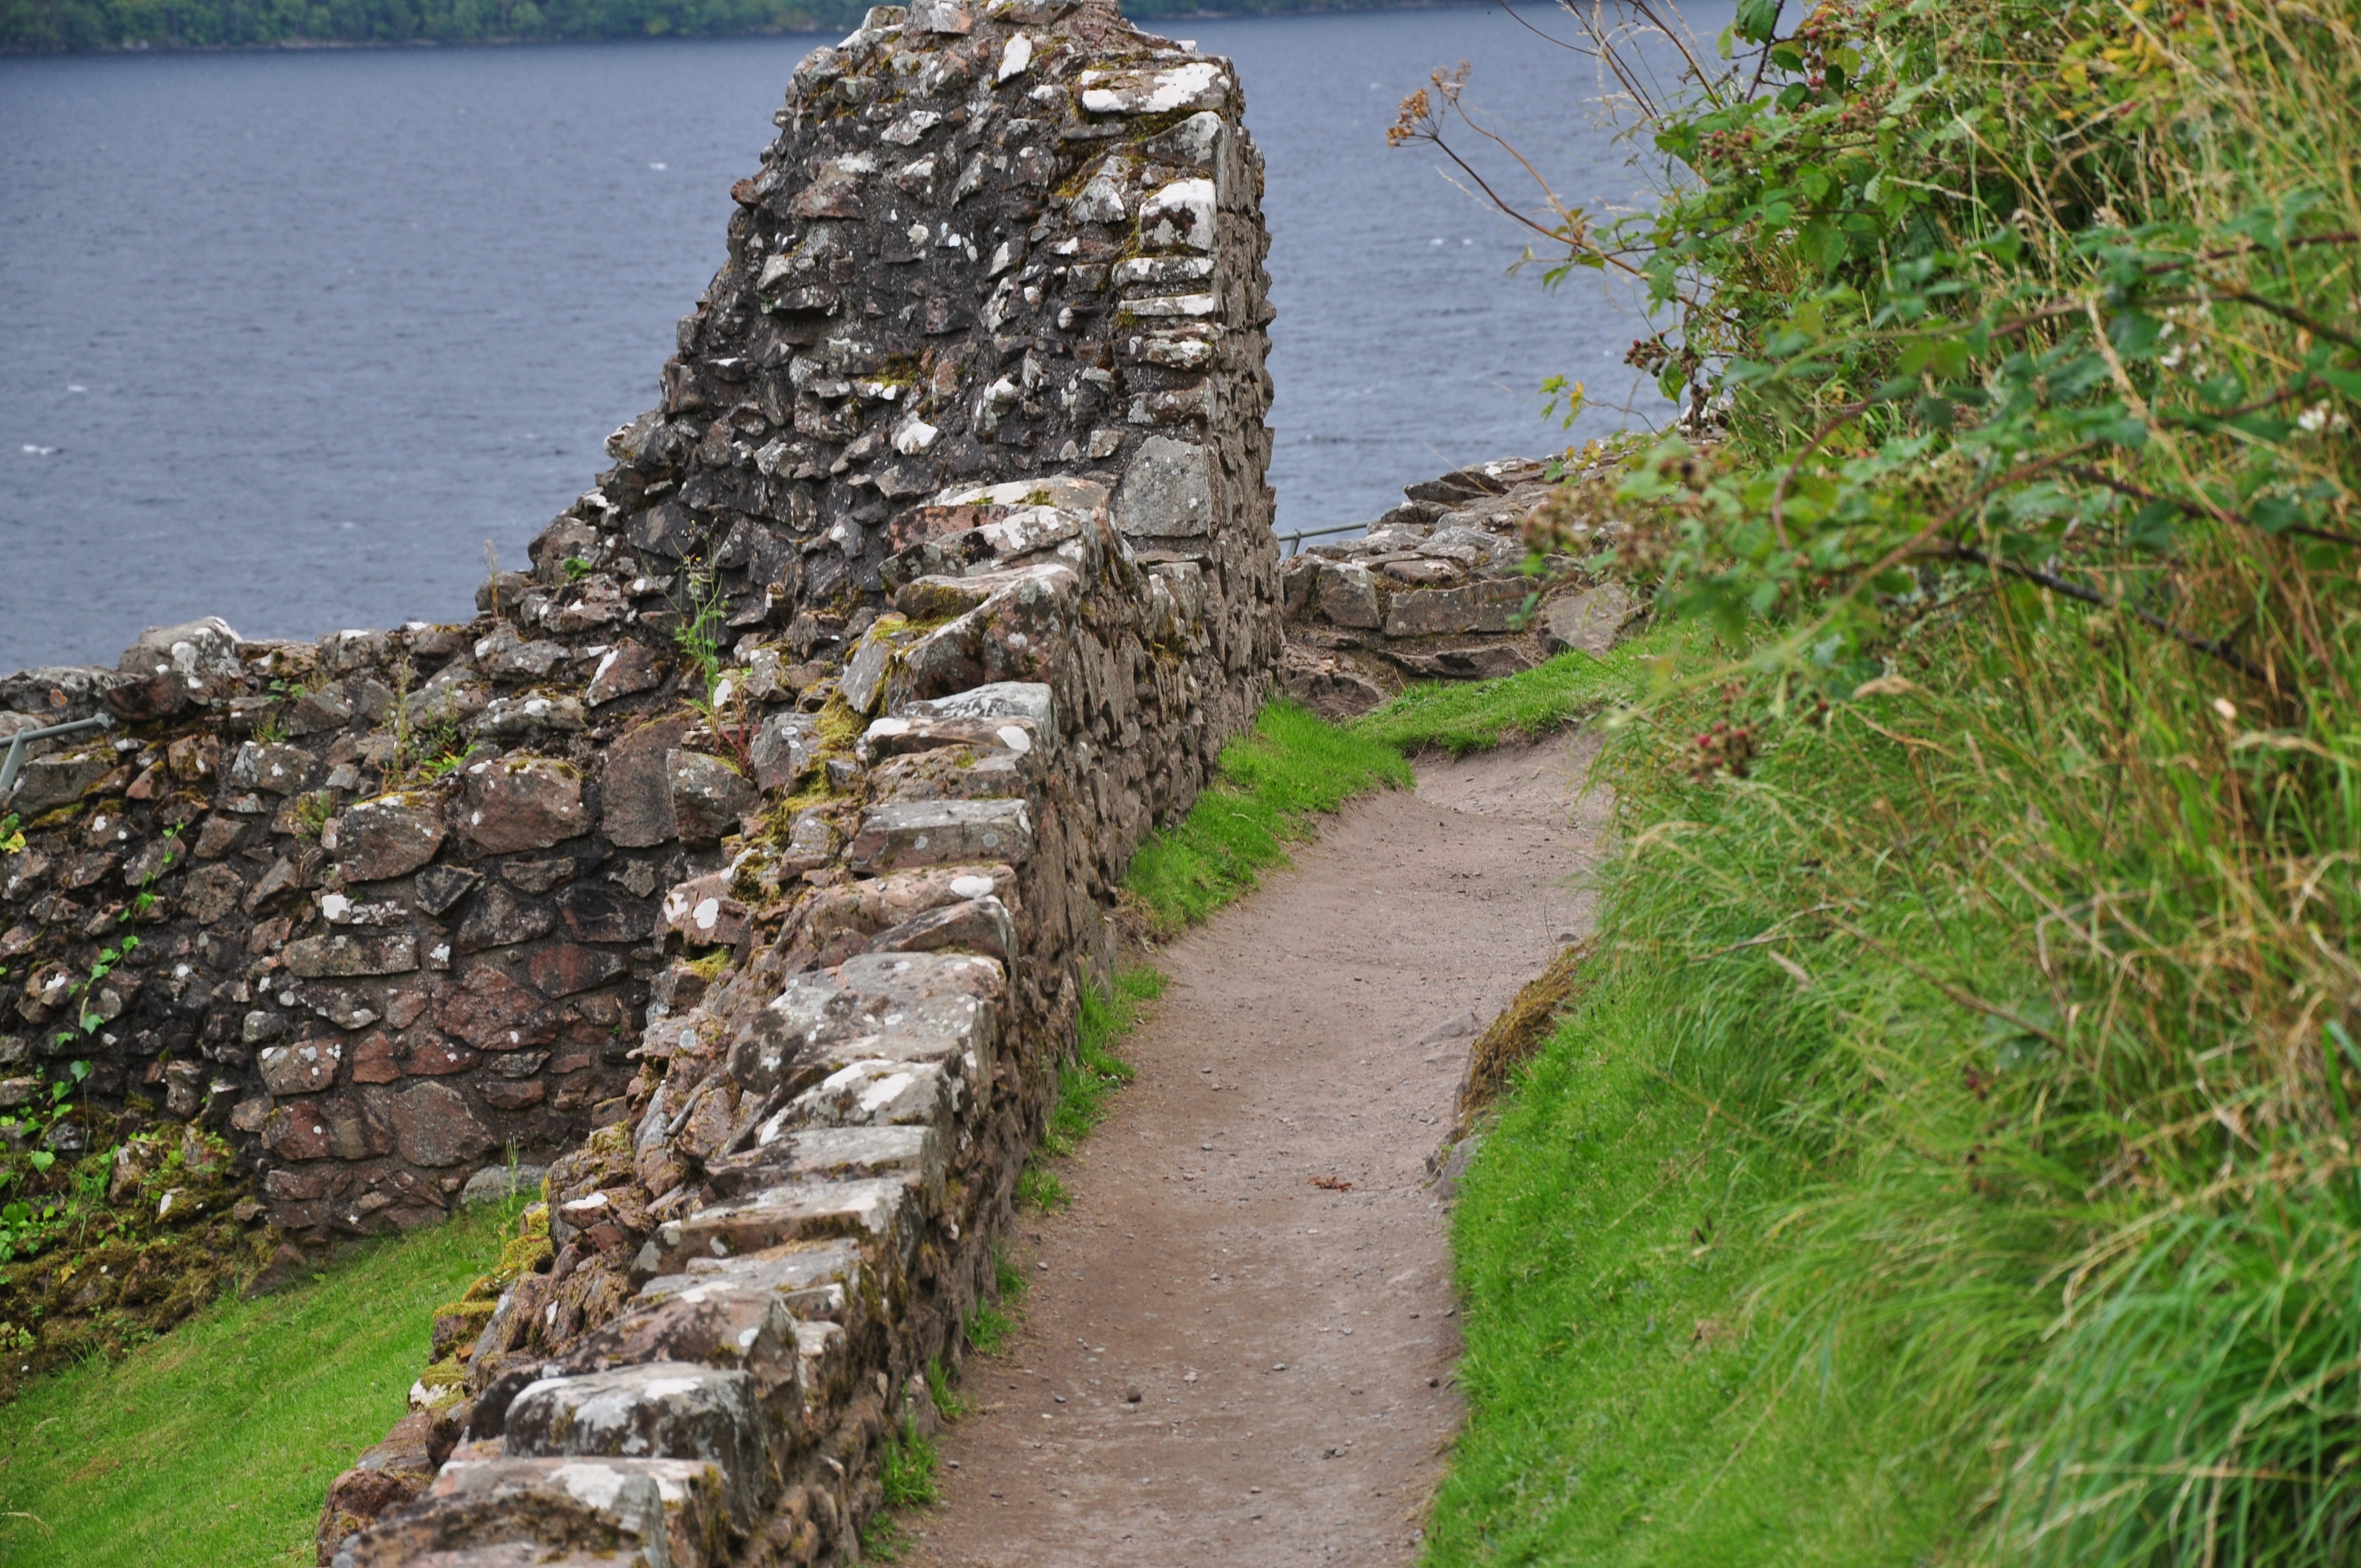
coast, rock, trail, wall, walkway, cliff, castle, fortification, terrain, waterway, ruins, scotland, the ruins of the, urquhart